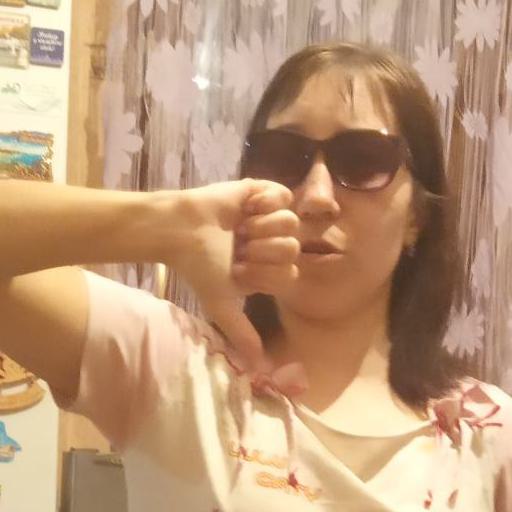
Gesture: dislike